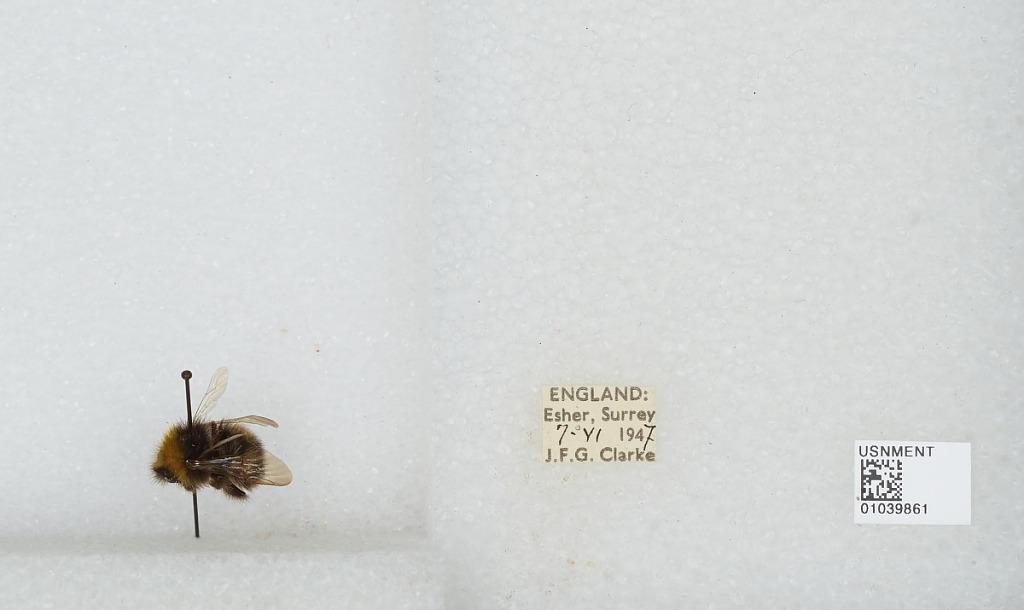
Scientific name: Bombus (Pyrobombus) pratorum (Linnaeus)
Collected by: J. Clarke
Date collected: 1947-6-7
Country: United Kingdom
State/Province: England
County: Surrey
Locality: Esher
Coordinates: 51.3691, -0.365